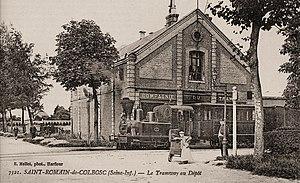
Le tramway de Saint-Romain-de-Colbosc est une voie ferrée d'intérêt local française à écartement métrique sise en Seine-Inférieure qui relia, entre 1896 et 1929, la commune de Saint-Romain-de-Colbosc à la gare d'Étainhus - Saint-Romain située sur la Ligne Paris - Le Havre.